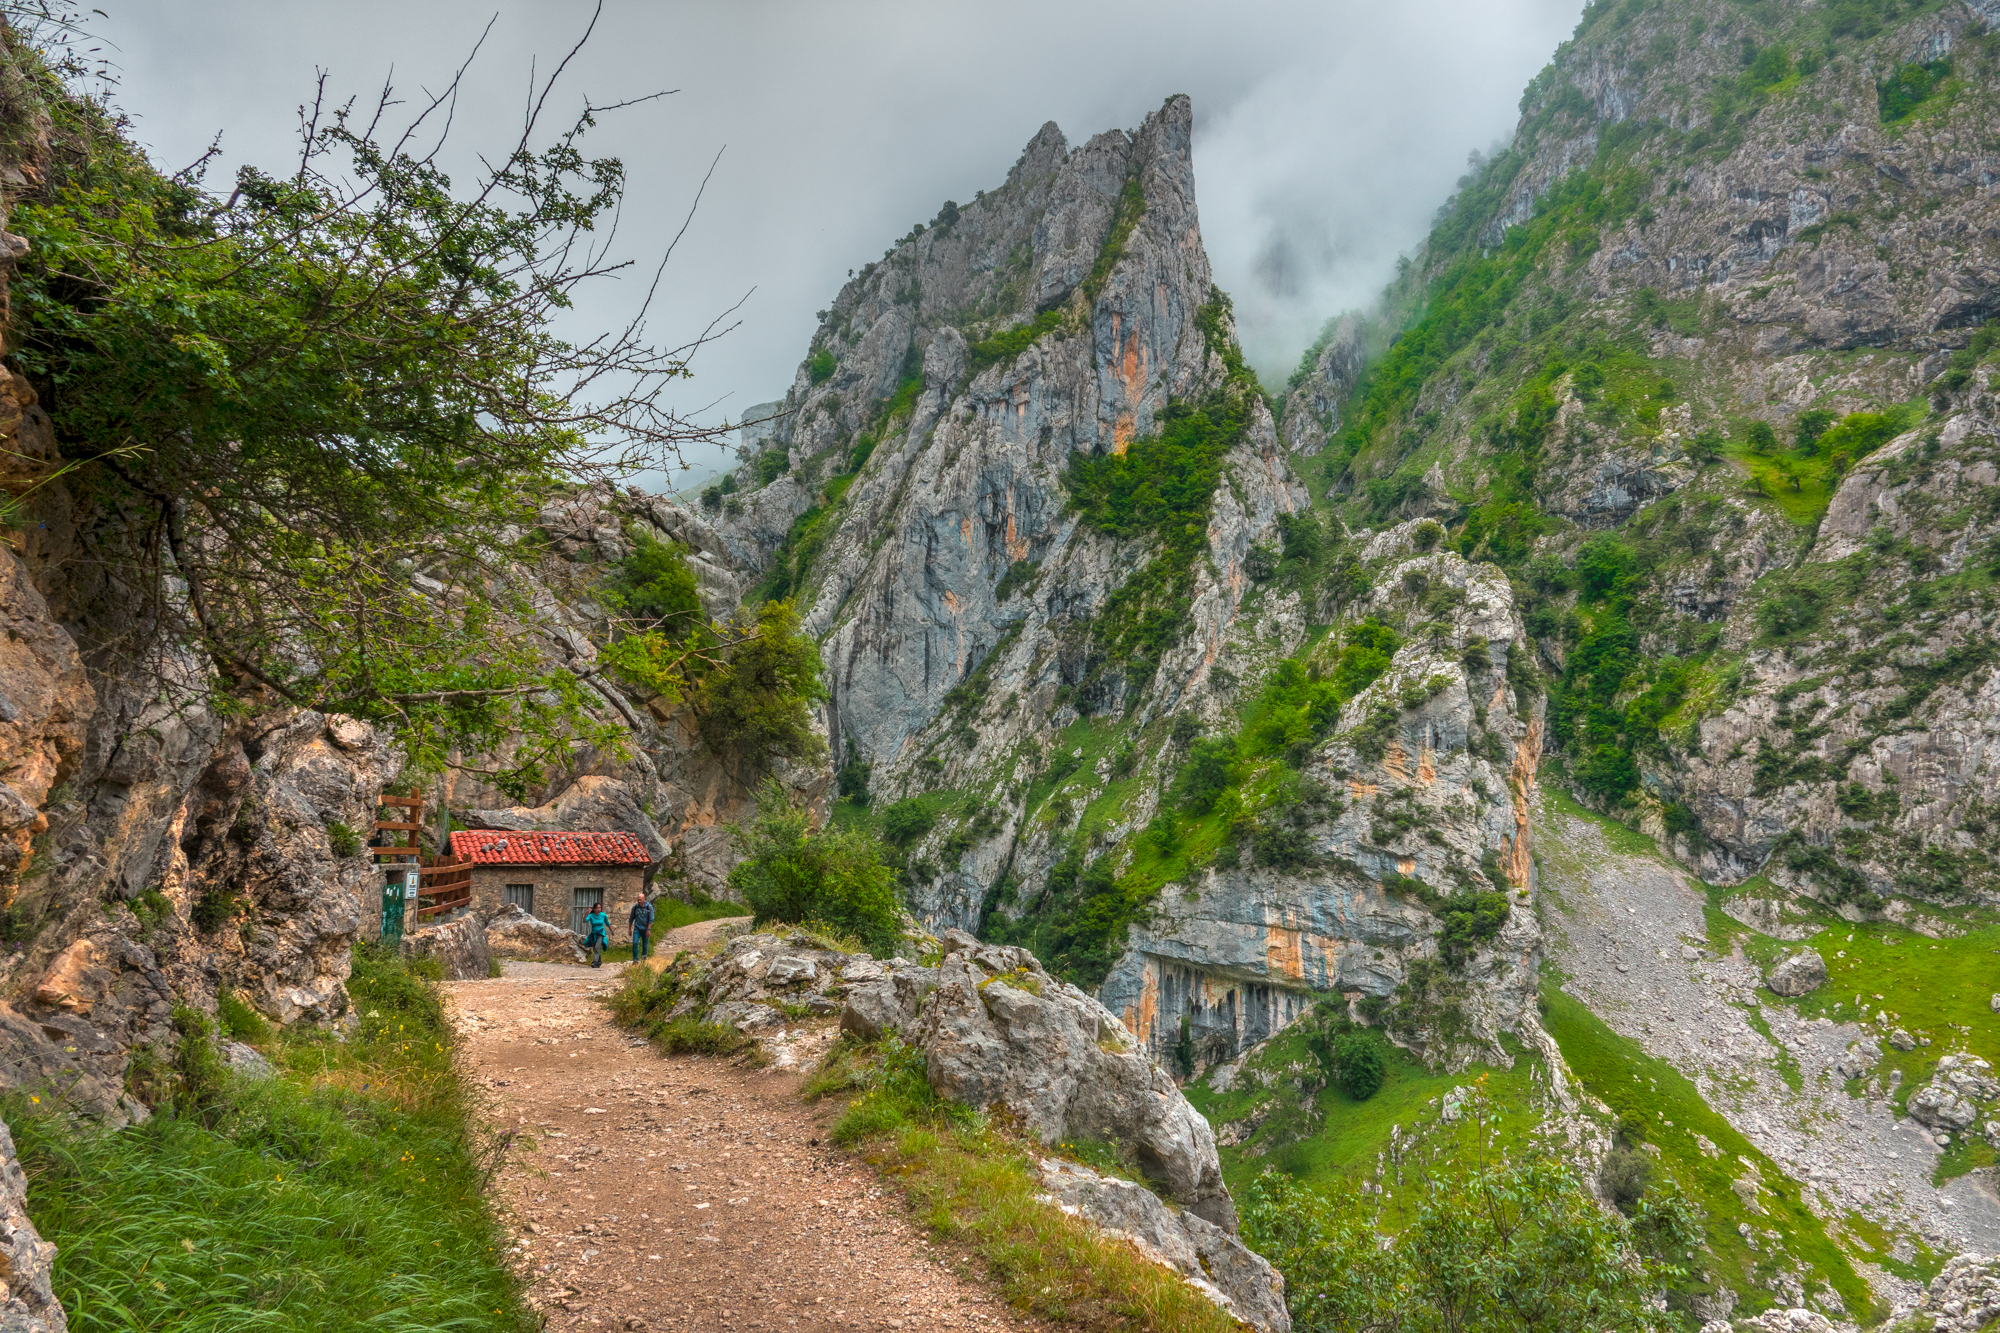
landscape, walking, mountain, trail, adventure, valley, mountain range, village, cliff, terrain, ridge, hdr, spain, geology, alps, ravine, plateau, paisajes, rutadelcares, picosdeeuropa, espana, wadi, ggl1, gaby1, xovesphoto, sonydscrx10iii, sonyrx10iii, rx10iii, rx10m3, cares, asturias, landform, mountain pass, mountainous landforms, geological phenomenon